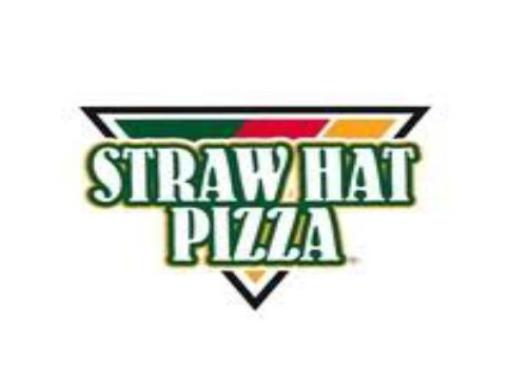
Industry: Food